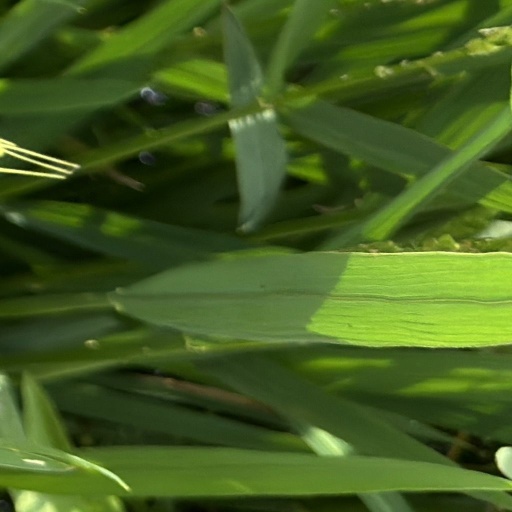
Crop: rice